808s & Heartbreak

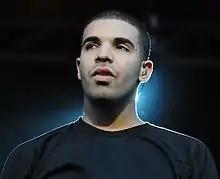
Drake (pictured in 2010) was part of the wave of rappers influenced by the album.

On October 14, 2008, West collaborated with Italian artist Vanessa Beecroft in hosting a promotional album listening event at Ace Gallery. Over 700 guests were invited to preview the entirety of "808s & Heartbreak". Under Beecroft's guidance, the event featured approximately forty nude women wearing nothing besides wool masks who silently stood in the center of the room. The entire album played without introduction or explanation. The women were illuminated by multicolored lights that would change as the music progressed. When it came time for him to speak, West stated that he'd been a fan of Beecroft's work and strong imagery, saying that he liked the idea of nudity because "society told us to wear clothes at a certain point." Beecroft had been contacted a month prior and conceptualized and generated the installation in a week. Beecroft admitted that while he had caught her offguard, she had the opportunity to hear the album for herself and heard things that touched her own life. Attendees included Mos Def, will.i.am and Rick Ross. Five days later, promotional photos for the album by photographer Willy Vanderperre were released. The images portrayed West wearing a grey glen plaid suit, large browline glasses, and a heart-shaped pin.